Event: Nepal Earthquake
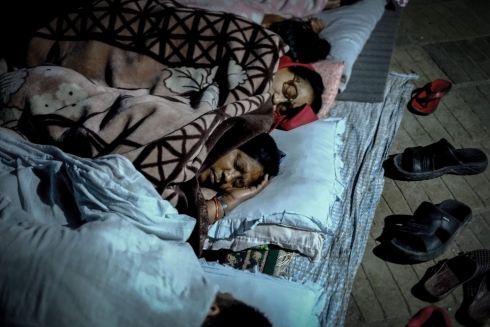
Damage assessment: no_damage